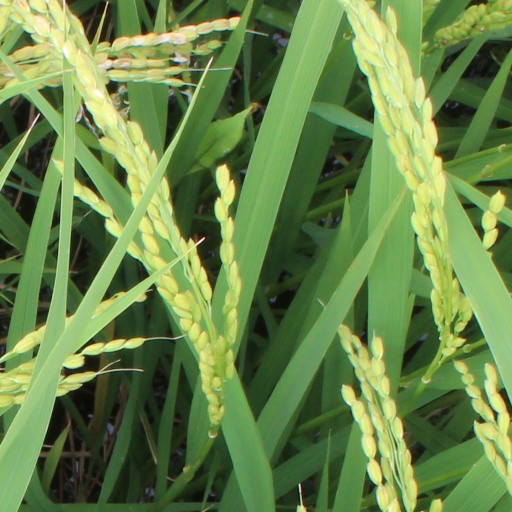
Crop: rice